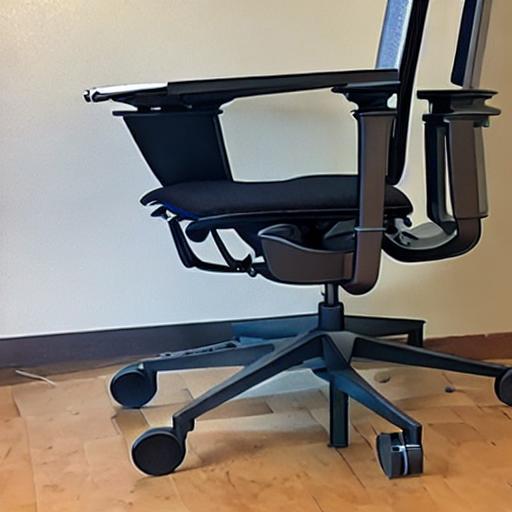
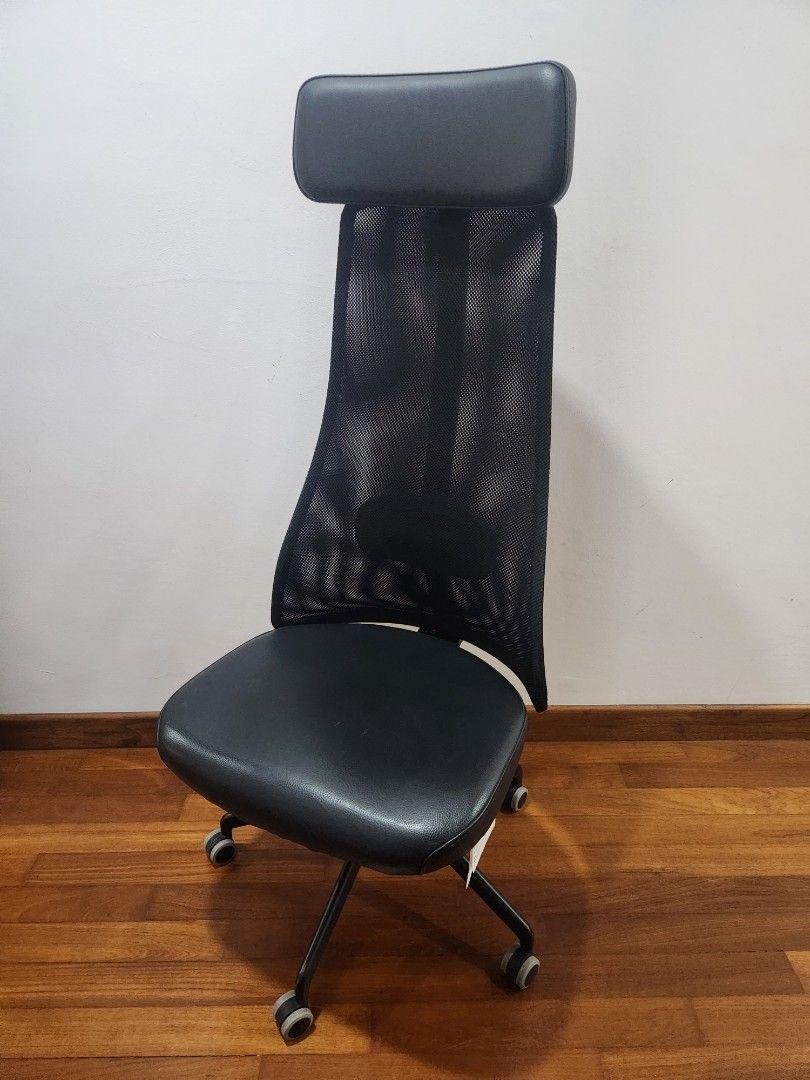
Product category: items_chair
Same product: no